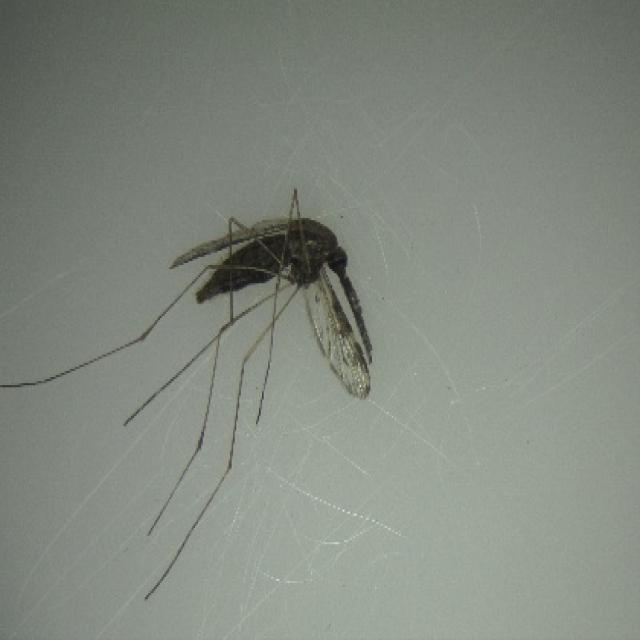
Species: anopheles_sinensis